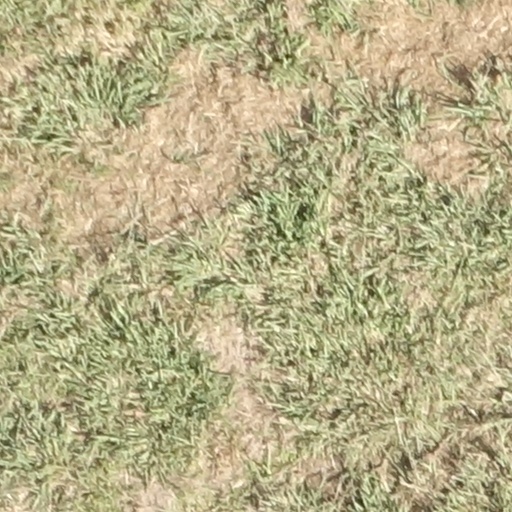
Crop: sorghum